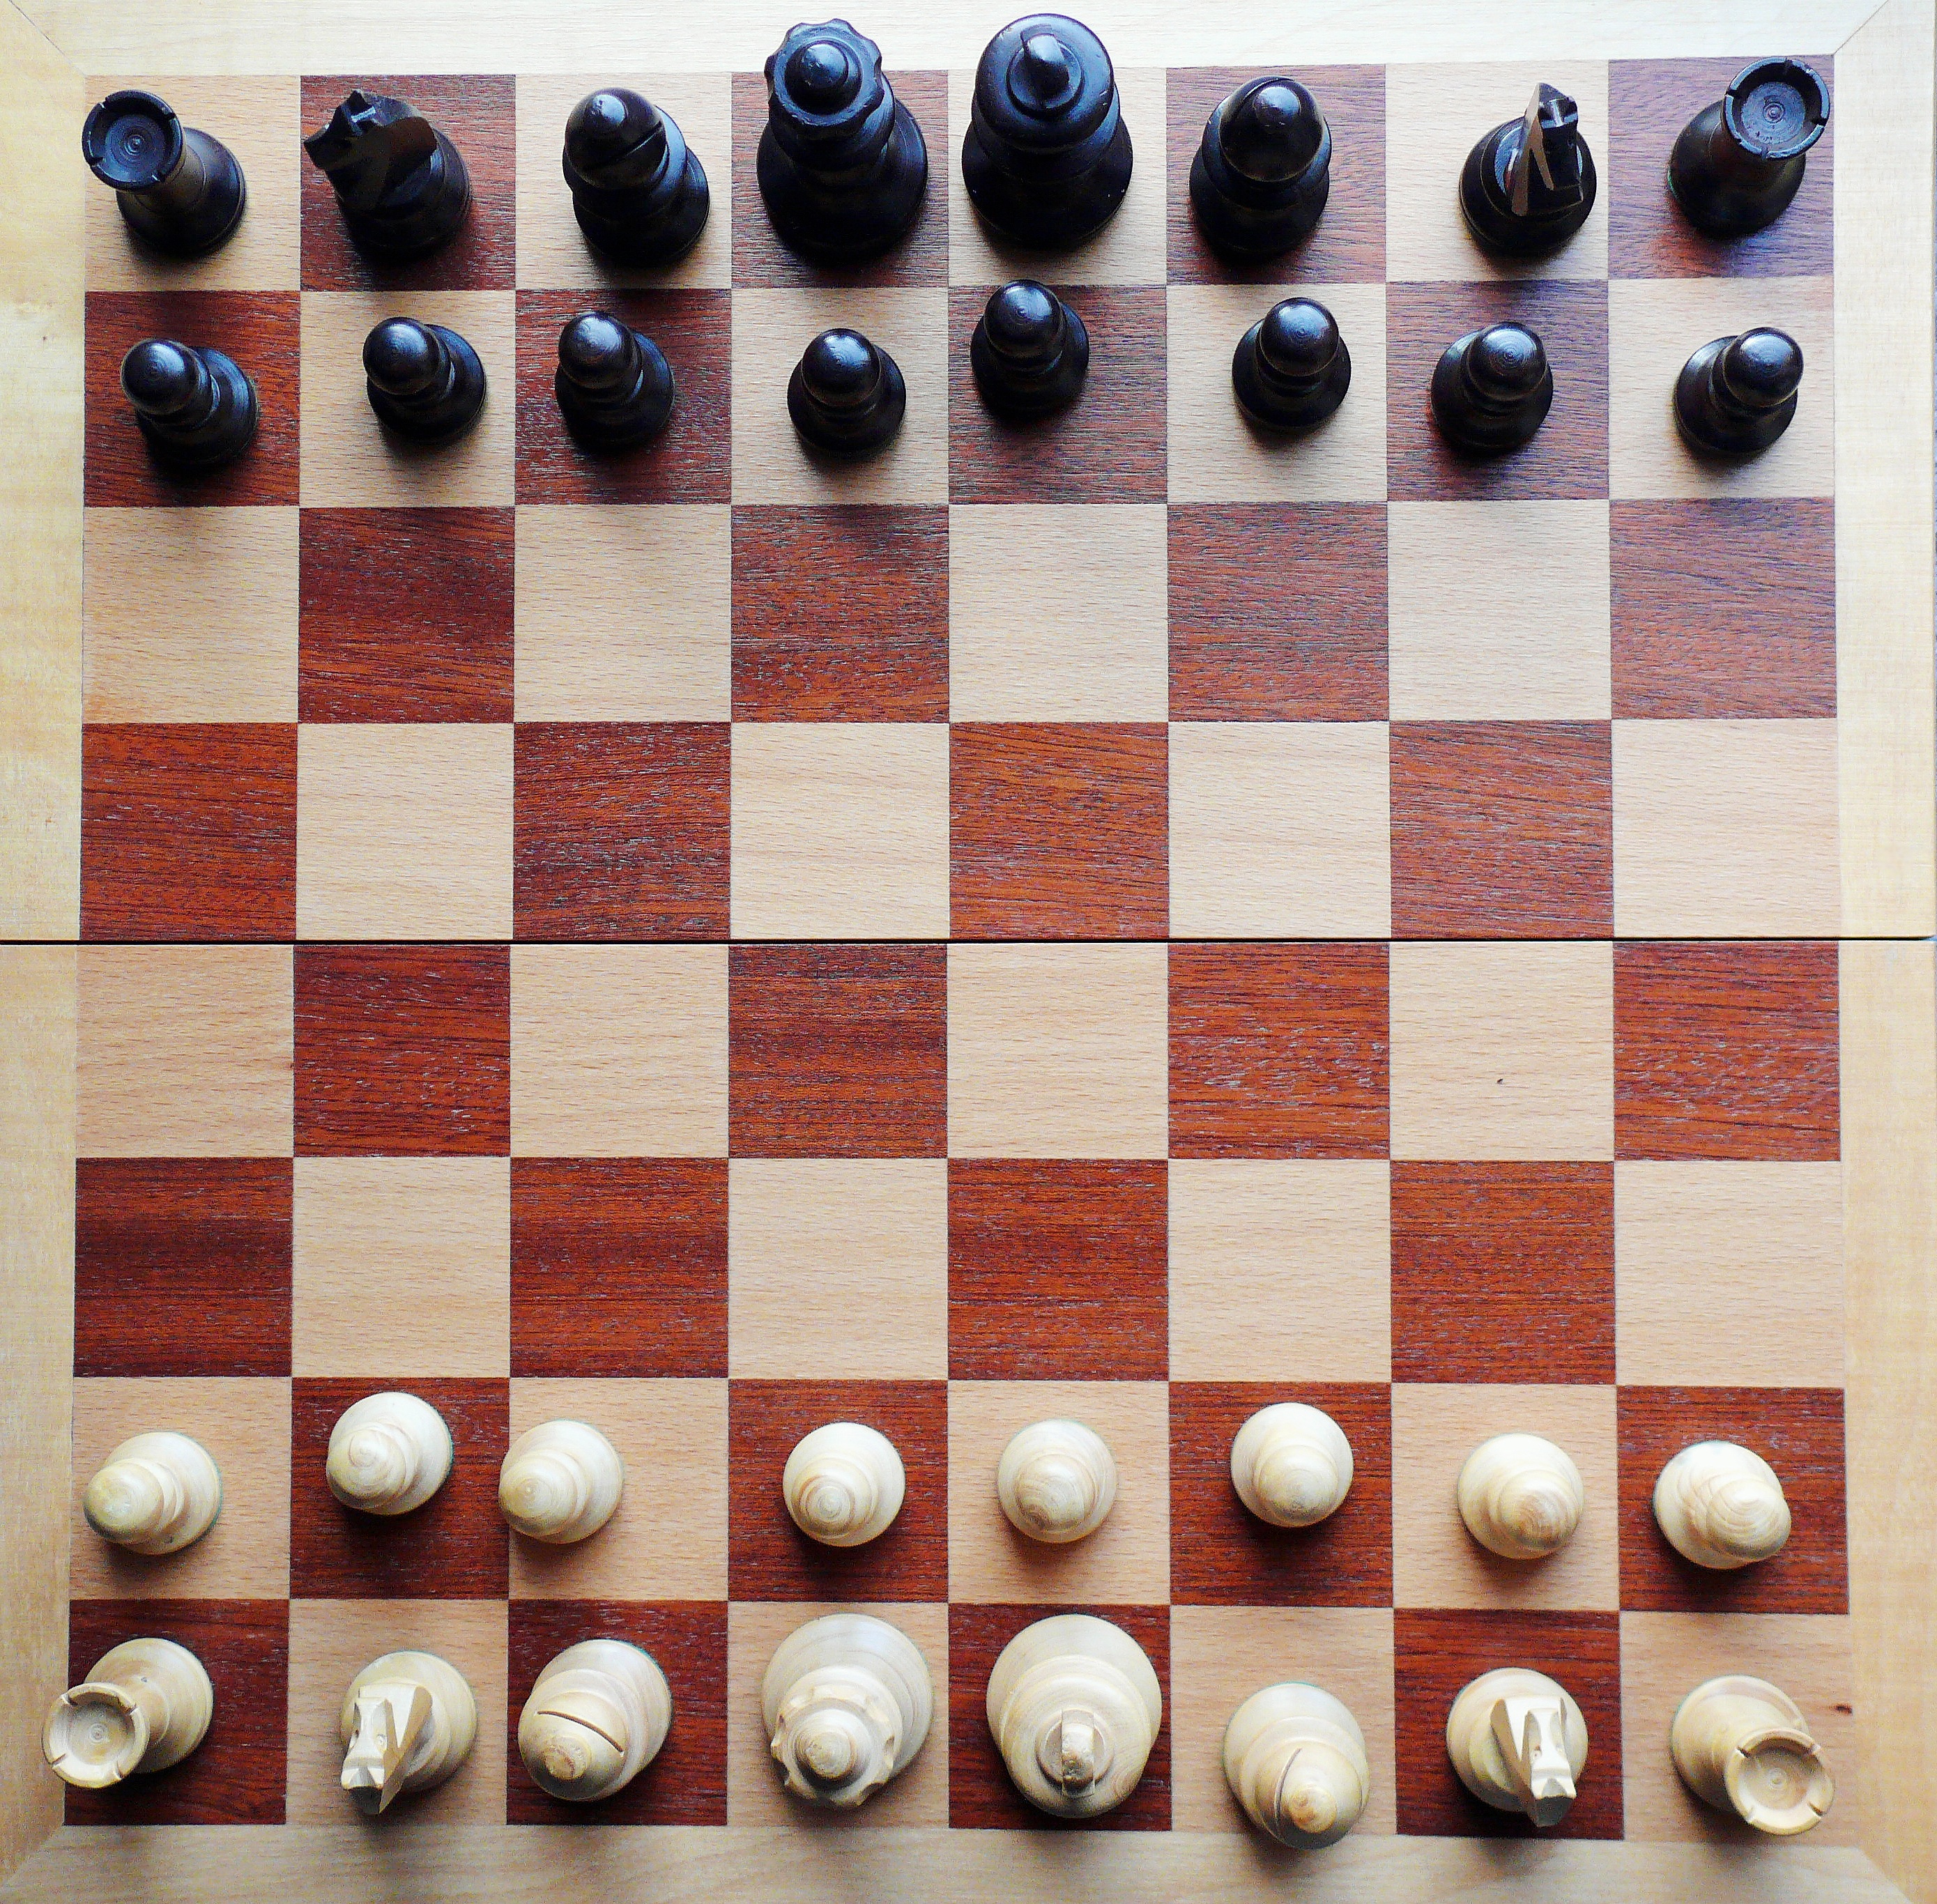
wood, white, play, recreation, tower, horse, black, lady, leisure, board game, king, sports, chess, chessboard, runners, players, figures, games, guard, bauer, chess board, chess pieces, springer, matt, chess game, indoor games and sports, tabletop game, english draughts, checkmated, game of kings, en passant